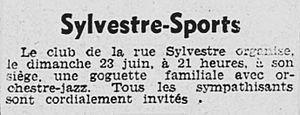
Annonce d'une goguette organisée par Sylvestre-Sport, le club de la rue Sylvestre, à Marseille, avec orchestre de jazz, parue le 22 juin 1935, veille de la goguette, dans Rouge-Midi, page 6, 5ème colonne. http://gallica.bnf.fr/ark:/12148/bpt6k6277970j.image.r=goguette.f6.langFR
La goguette est une ancienne pratique sociale festive en France et en Belgique consistant à se réunir en petit groupe amical plutôt masculin de moins de vingt personnes pour passer ensemble un bon moment et chanter. Puis cette pratique devient la base de sociétés festives et carnavalesques constituées.